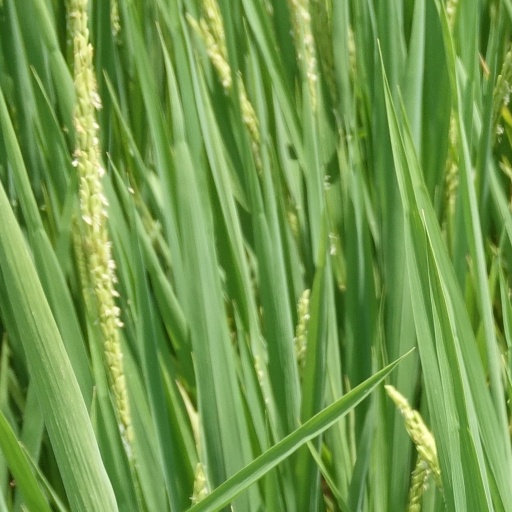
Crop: rice